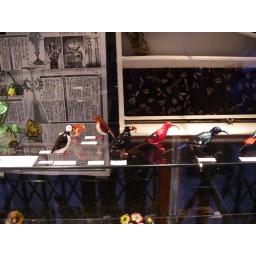
More cute glass figurines in the shop window. Venice has great window shopping.